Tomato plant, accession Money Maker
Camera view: vertical (180 deg); turntable rotation: 270 degrees
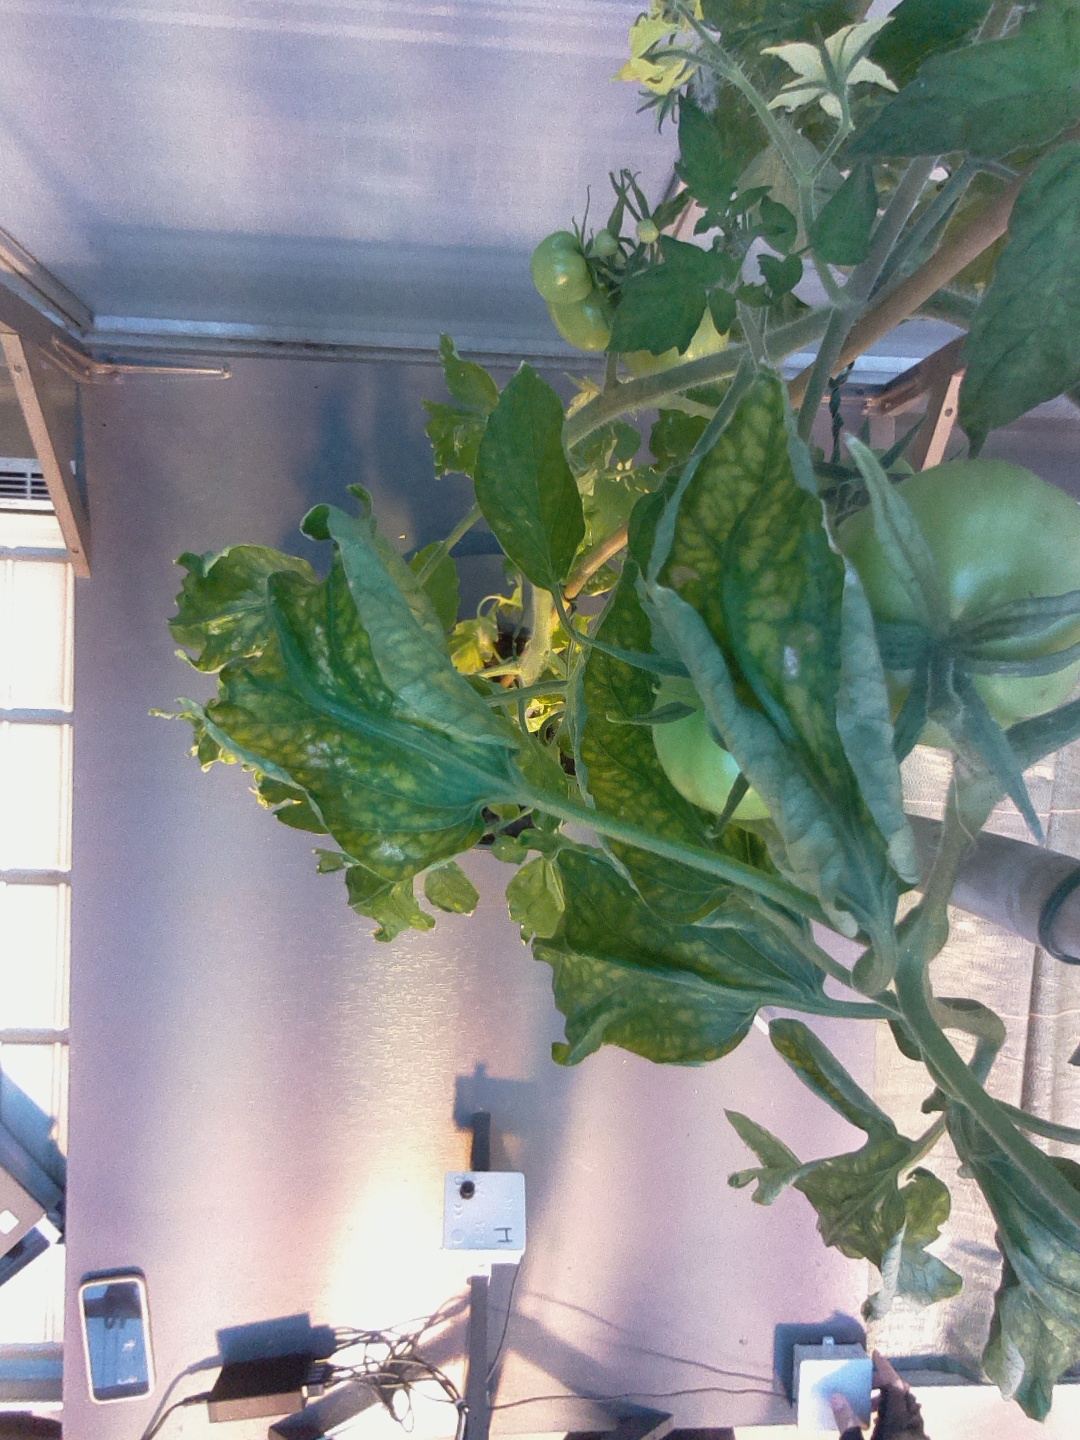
BBCH growth stage 78: 80% -90% of final fruit size